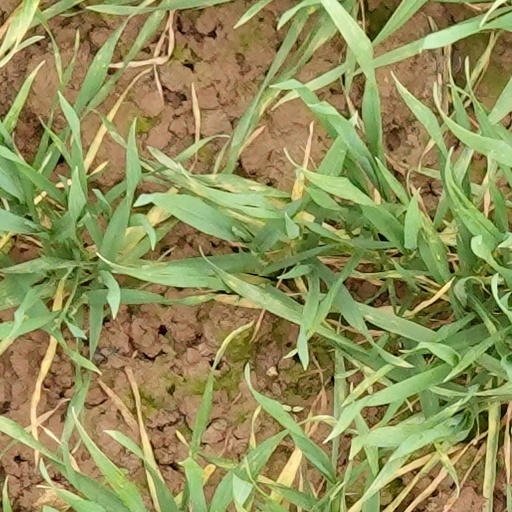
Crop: wheat